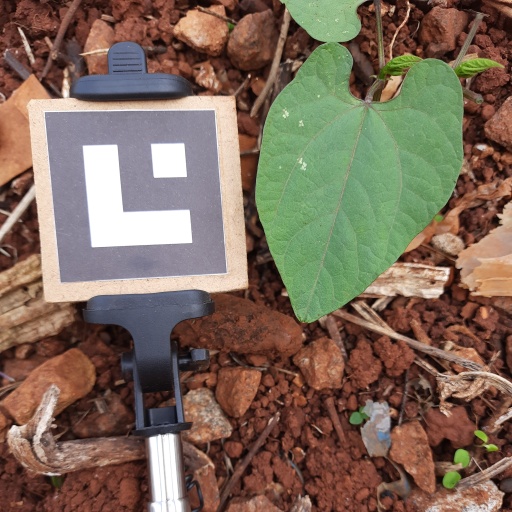
Observations: flat surface, no eating holes, under shade